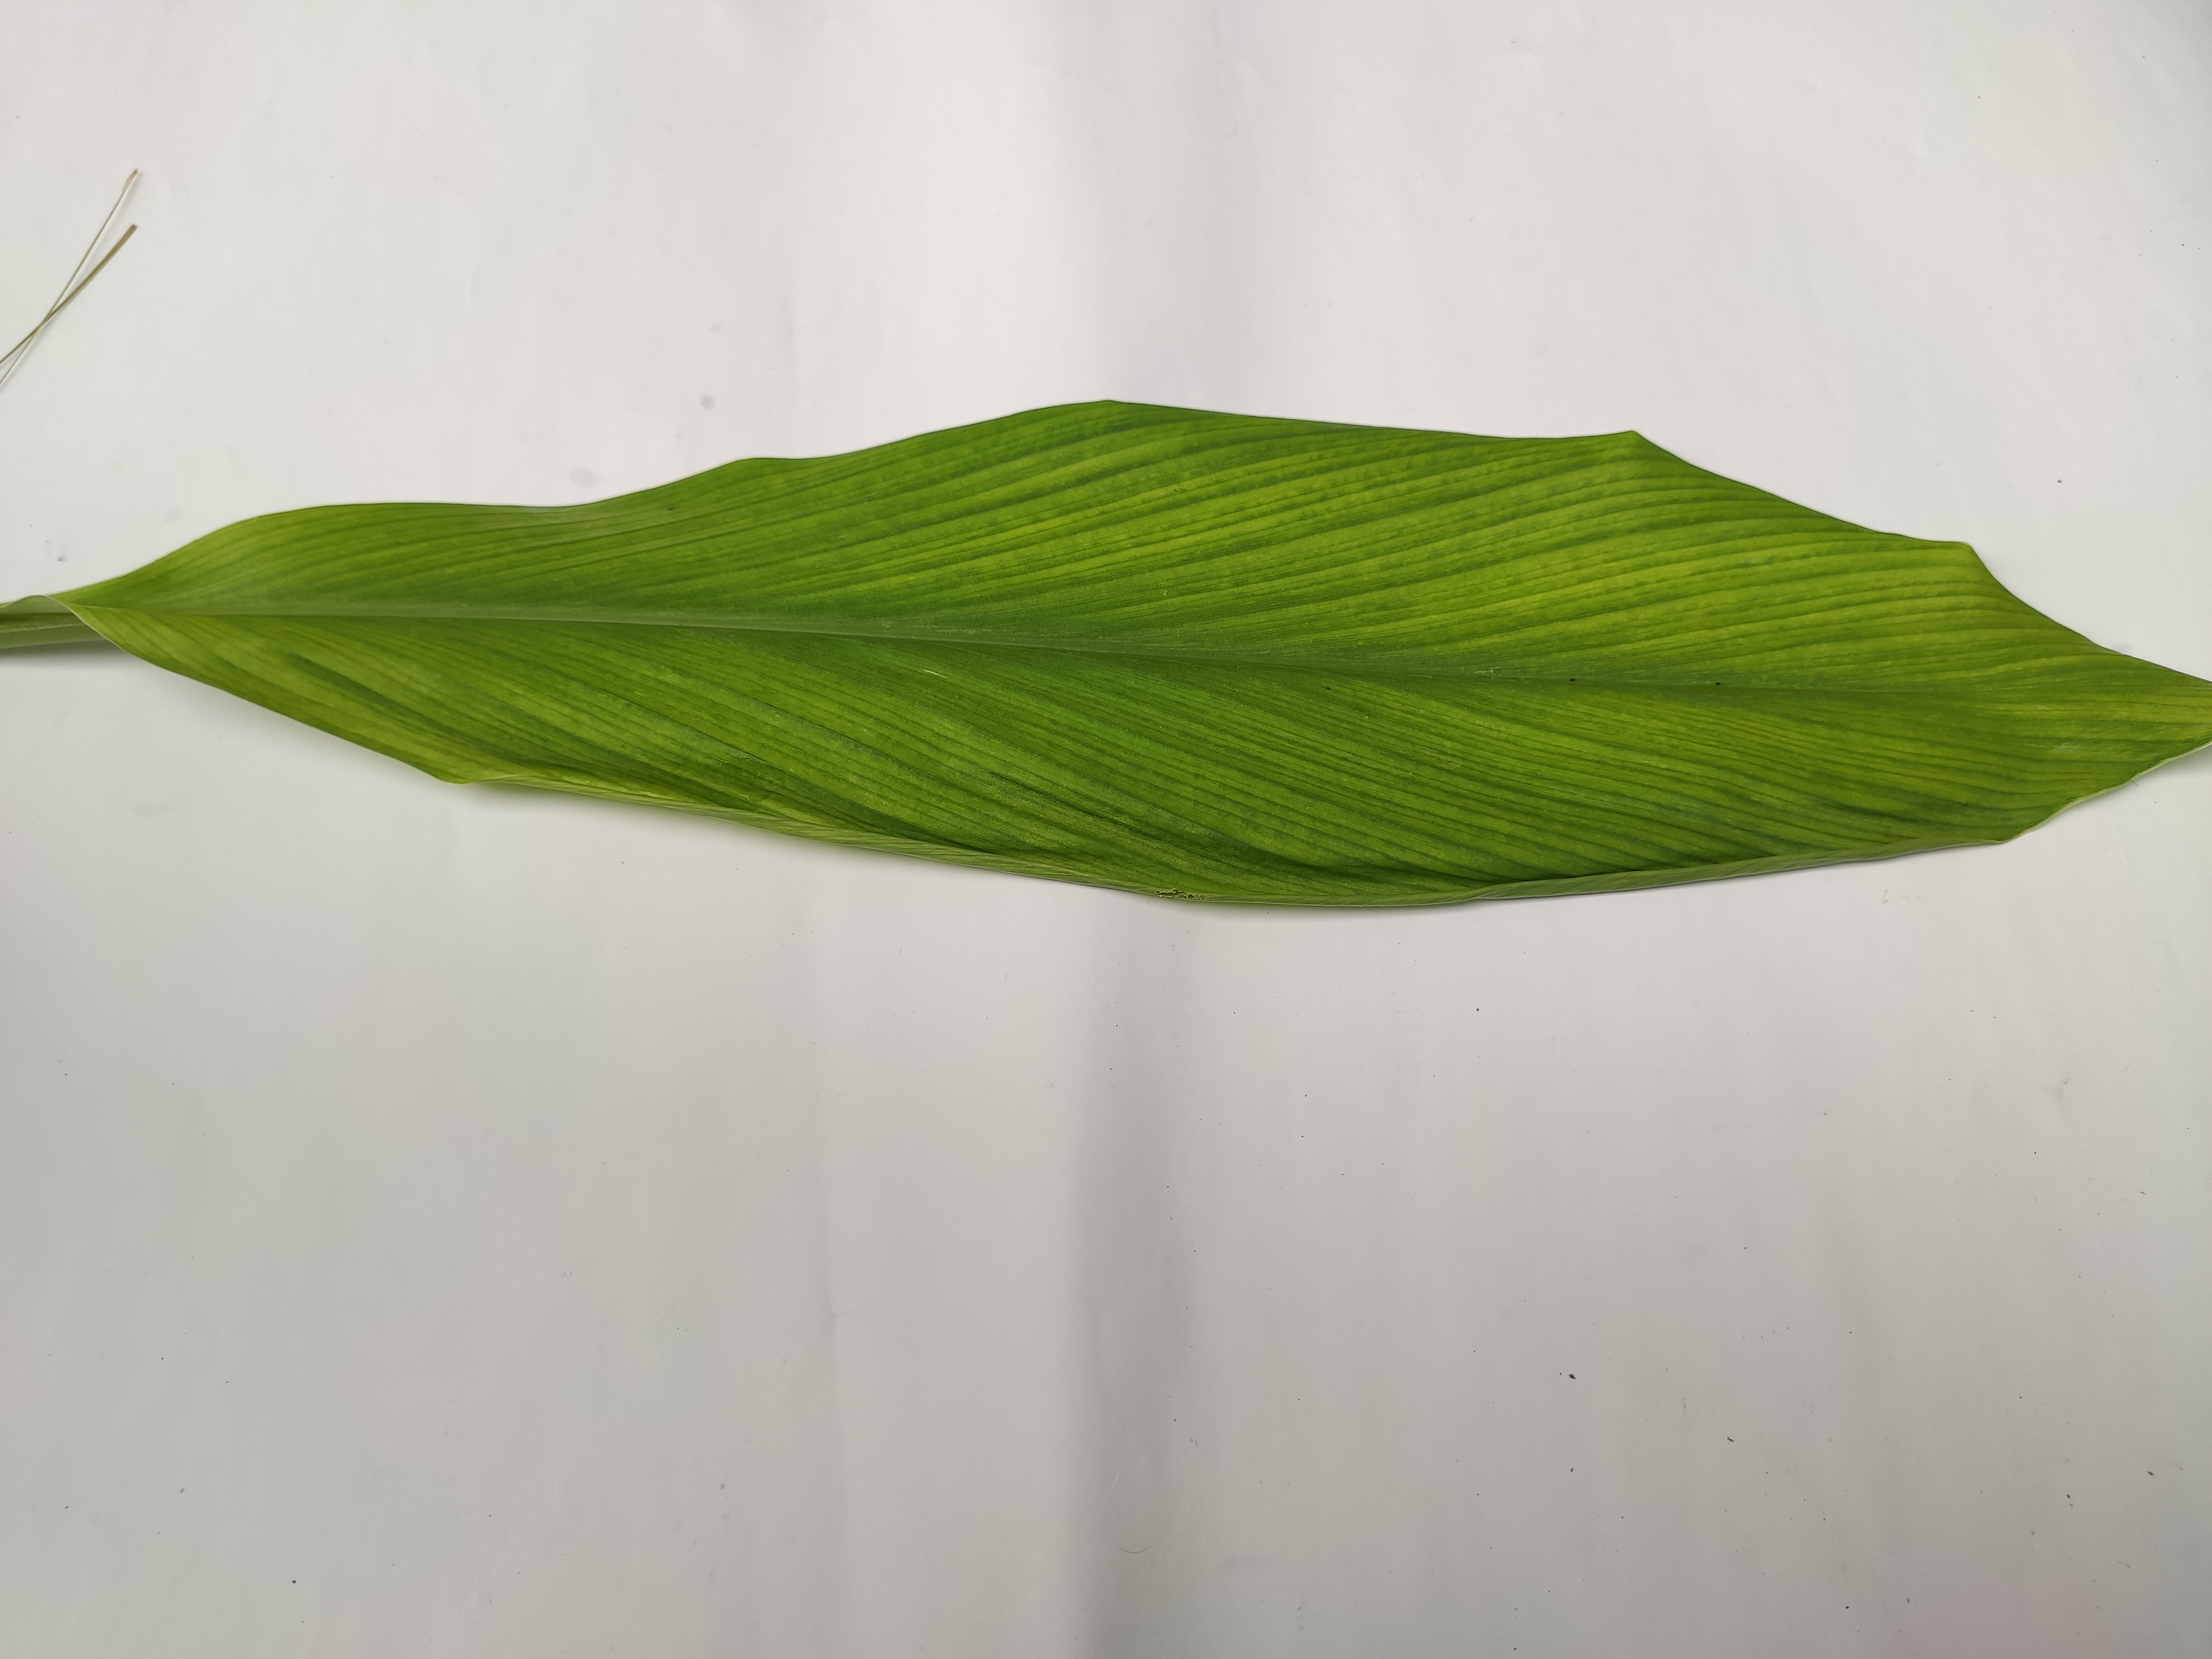
Label: Healthy_Leaf